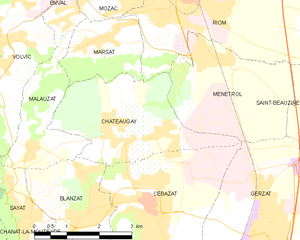
Châteaugay est une commune française située dans le département du Puy-de-Dôme, en région Auvergne-Rhône-Alpes. Elle fait partie de l'aire urbaine de Clermont-Ferrand.